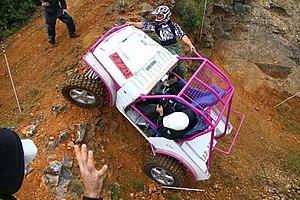
Trial de Baixas § Bernard Auda § Catégorie Buggy
Le Trial 4x4 & Buggy ufolep est un sport mécanique.